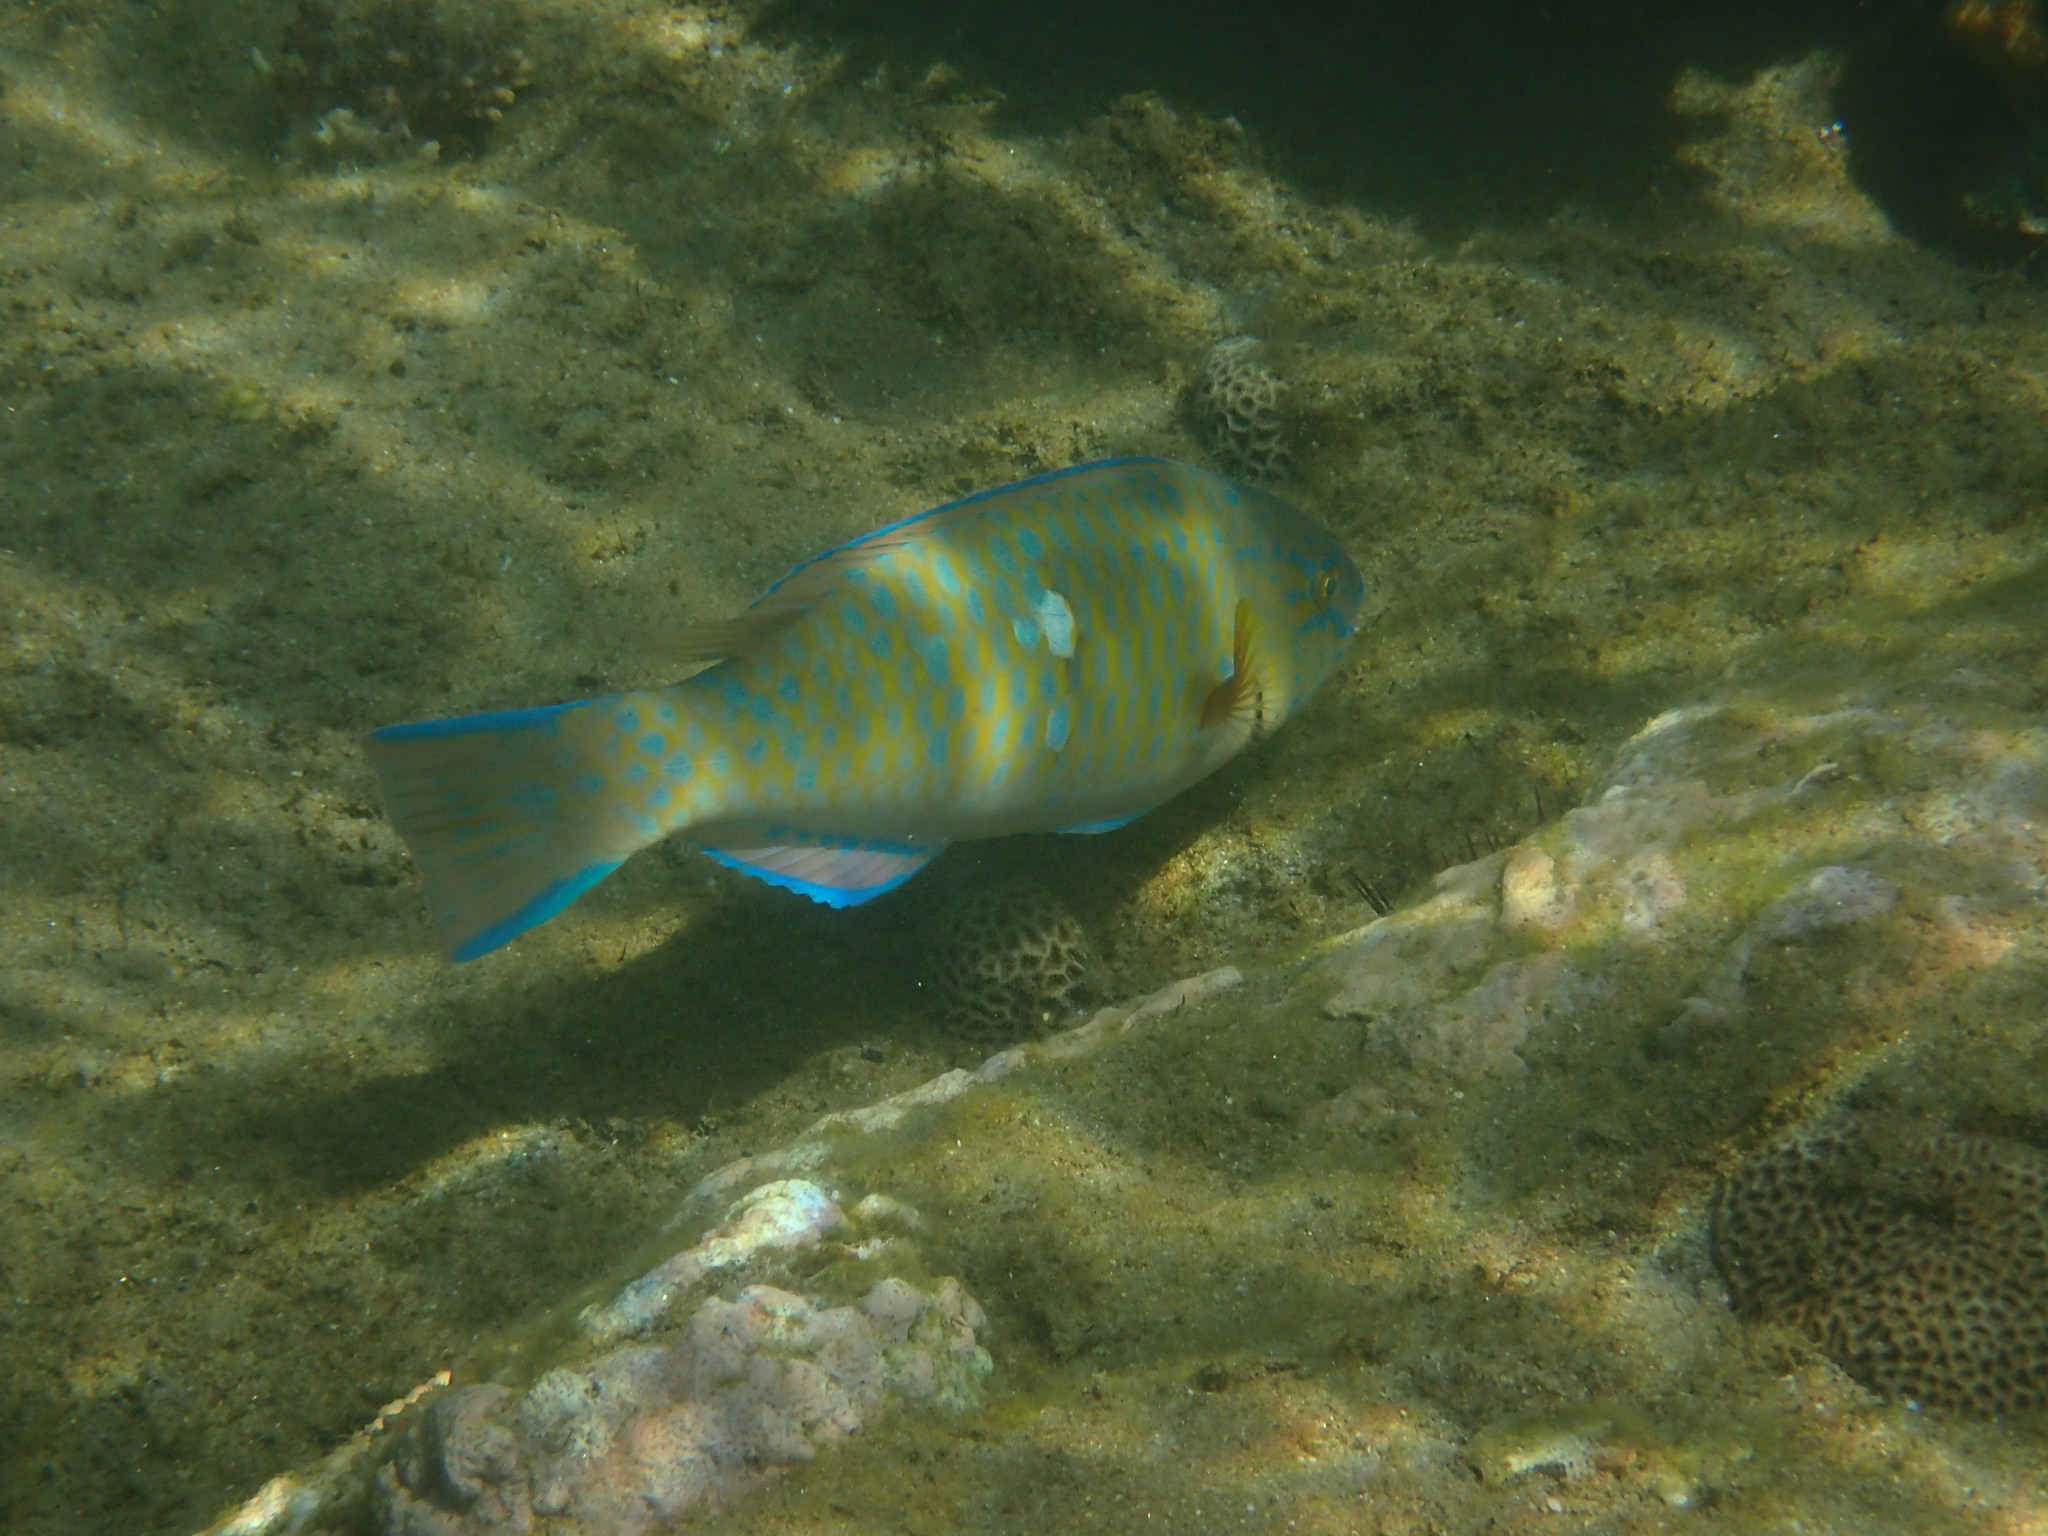
Scarus ghobban (Blue-barred Parrotfish)